Baitik Batyr

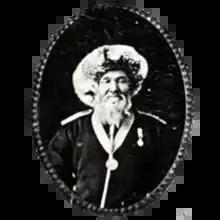
Photo-portrait of Baitik Batyr from a photo vignette, 1867

The capture of Pishpek by Baitik Batyr with the help of Russian troops was a decisive event in the course of the voluntary entry of the Kyrgyz tribes of northern Kyrgyzstan into the Russian Empire. This was a wise and far-sighted decision of the Kyrgyz leaders, who soberly assessed the geopolitical circumstances and the national interests of the Kyrgyz people.